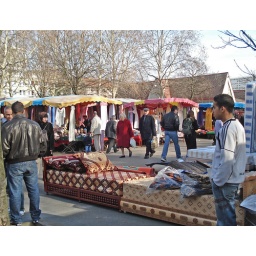
an oriental bed in the middle of the market